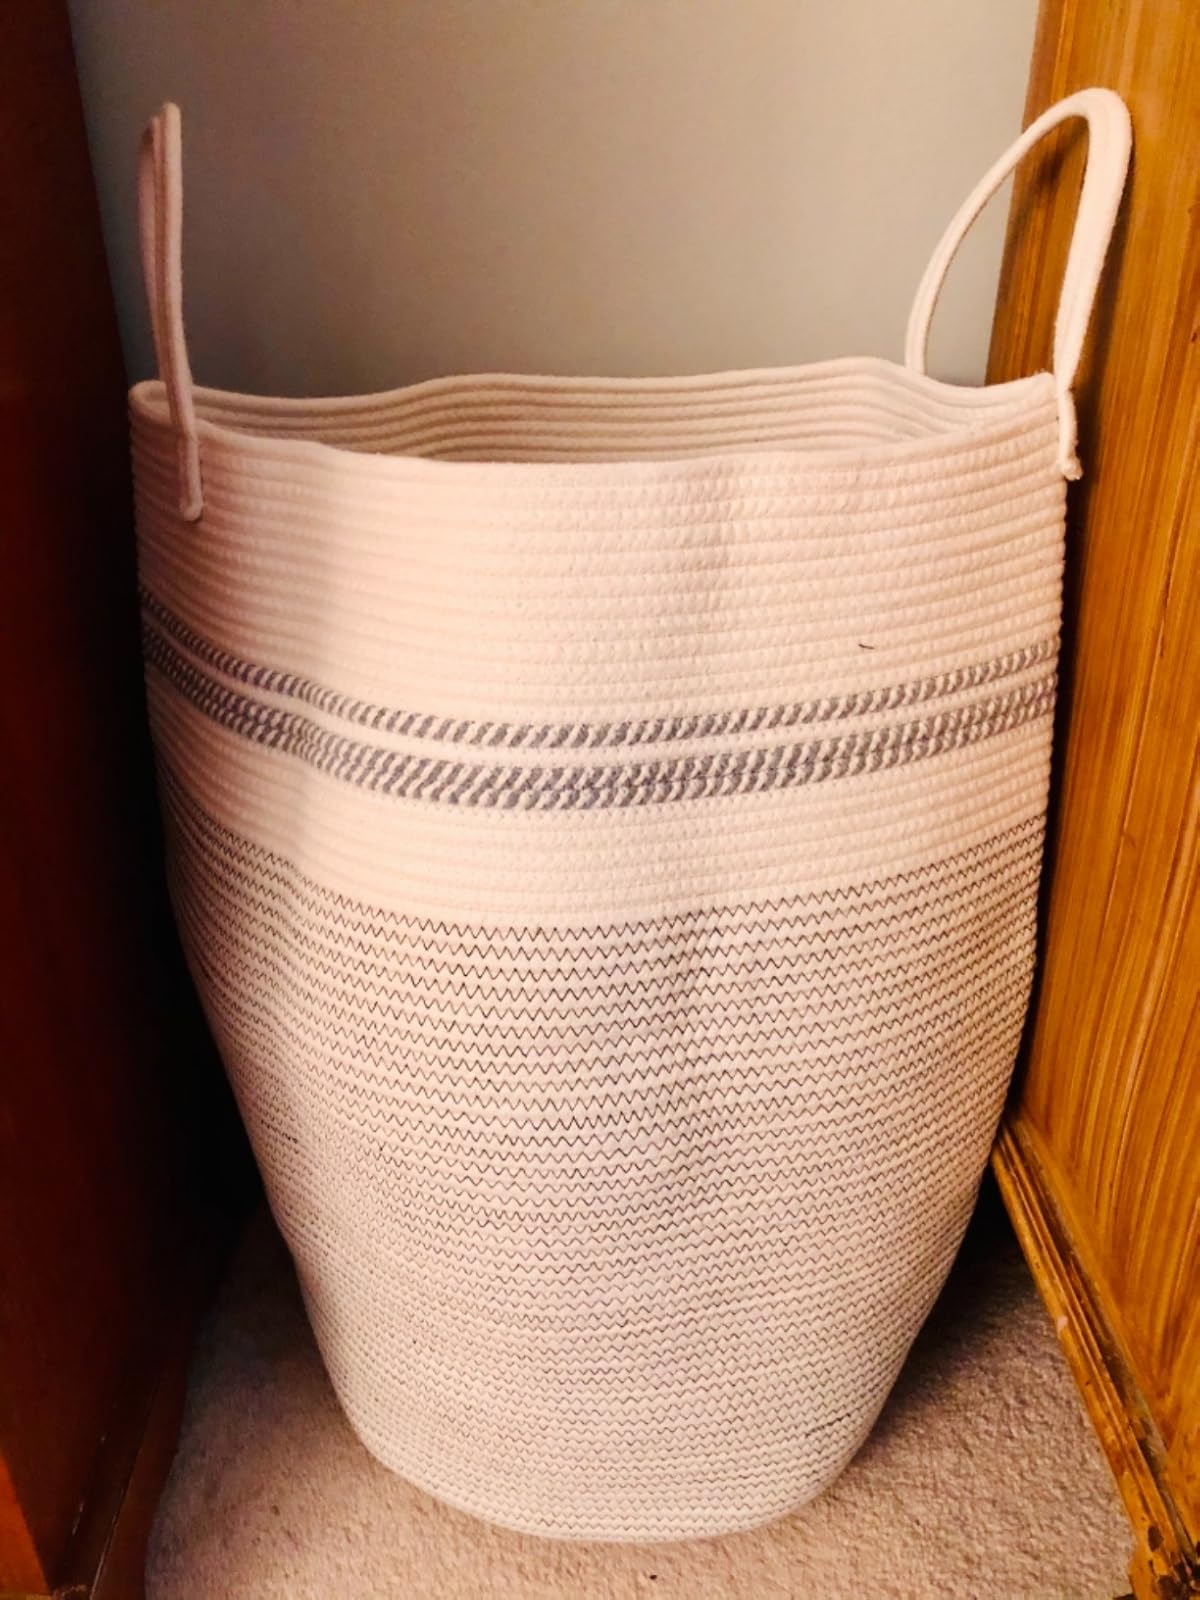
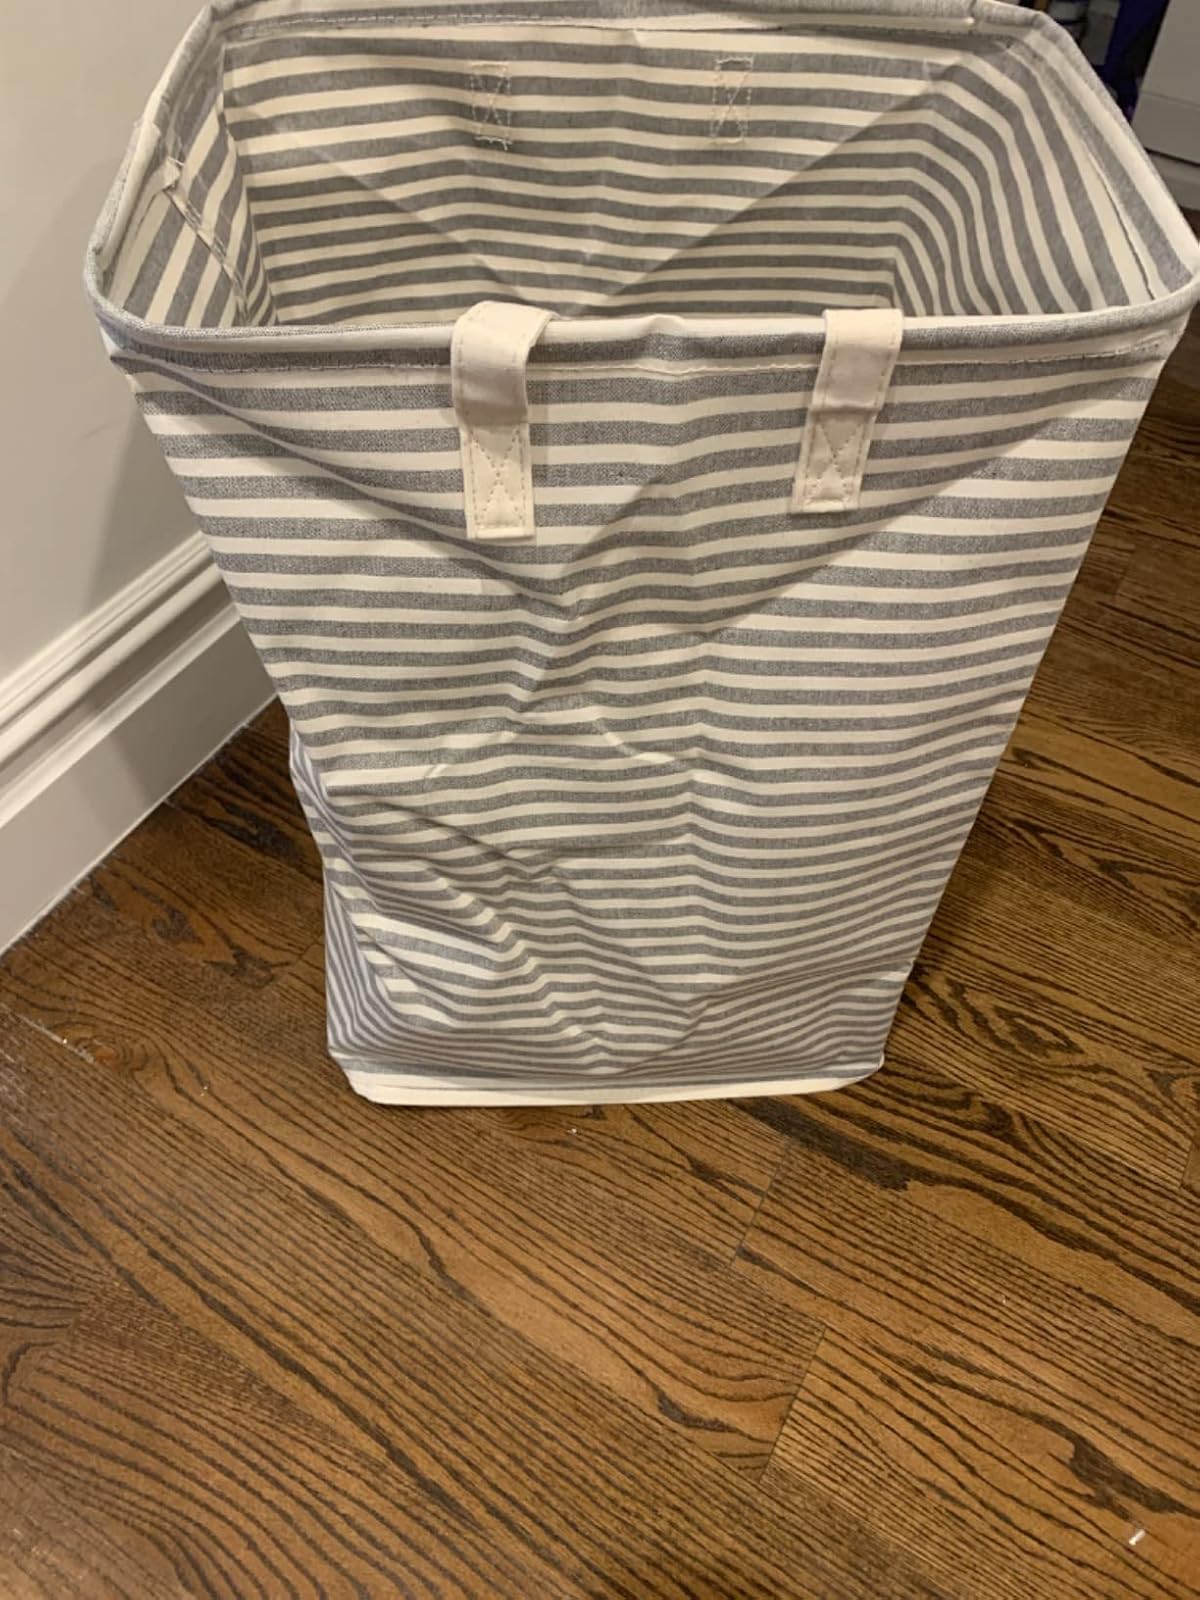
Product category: items_hamper
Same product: no